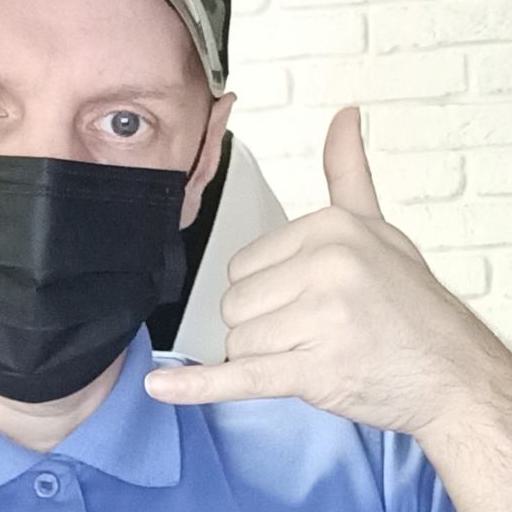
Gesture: call